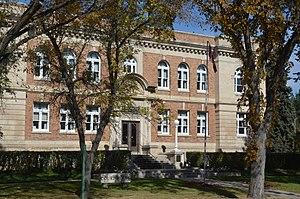
Cet article recense les lieux patrimoniaux de la Saskatchewan inscrits au répertoire des lieux patrimoniaux du Canada, qu'ils soient de niveau provincial, fédéral ou municipal.